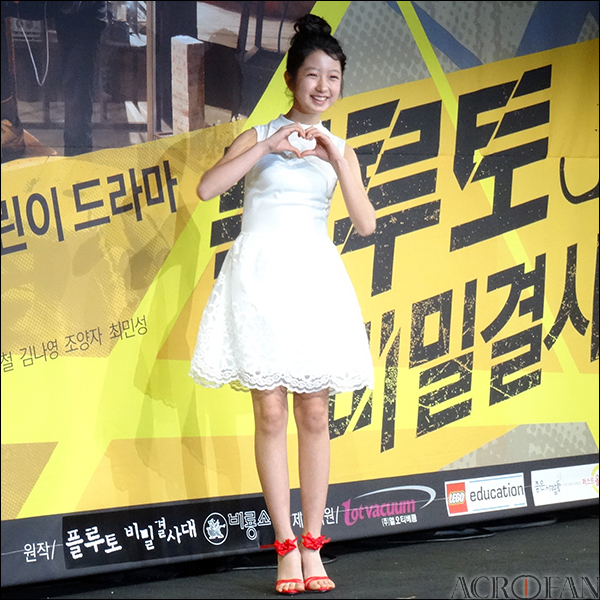
คิม จี-มิน

| name = Kim Ji-minคิม จี-มิน
| image = Kim Ji-Min (actress) from acrofan.jpg
| birth_name = คิม จี-มิน
| birth_date = 12 กุมภาพันธ์ 2543()
| birth_place = โซล เกาหลีใต้
| nationality = เกาหลี
| occupation = นักแสดง, นางแบบ
| years active = 2003-ปัจจุบัน
| agent = JYP Entertainment
| notable_works = ชิน ฮวา-ย็อง จากละครเรื่องจองอี ตำนานศิลป์แห่งโชซอน (2013)
| website =
| module = Infobox Korean name|child=yes|color=transparent
 | hangul =
 | hanja =
 | rr = Gim Ji-min
 | mr = Kim Chi-min
คิม จี-มิน (; เกิด 12 กุมภาพันธ์ 2000) เป็นนักแสดง นางแบบ ชาวเกาหลีใต้ เธอมีผลงานเด่นจากละครเรื่องจองอี ตำนานศิลป์แห่งโชซอน โดยเธอรับบทเป็น ชิน ฮวา-ย็อง ในวัยเด็ก
==ผลงาน==
===ภาพยนตร์===
===ละครโทรทัศน์===
===มิวสิกวิดีโอ===
==แหล่งข้อมูลอื่น==
หมวดหมู่:นักแสดงหญิงชาวเกาหลีใต้
หมวดหมู่:นางแบบเกาหลีใต้
หมวดหมู่:นักแสดงภาพยนตร์หญิงชาวเกาหลีใต้
หมวดหมู่:นักแสดงภาพยนตร์ชาวเกาหลีใต้
หมวดหมู่:บุคคลจากโซล
หมวดหมู่:นักแสดงเด็กหญิงชาวเกาหลีใต้
หมวดหมู่:ศิลปินสังกัดเจวายพีเอนเตอร์เทนเมนต์